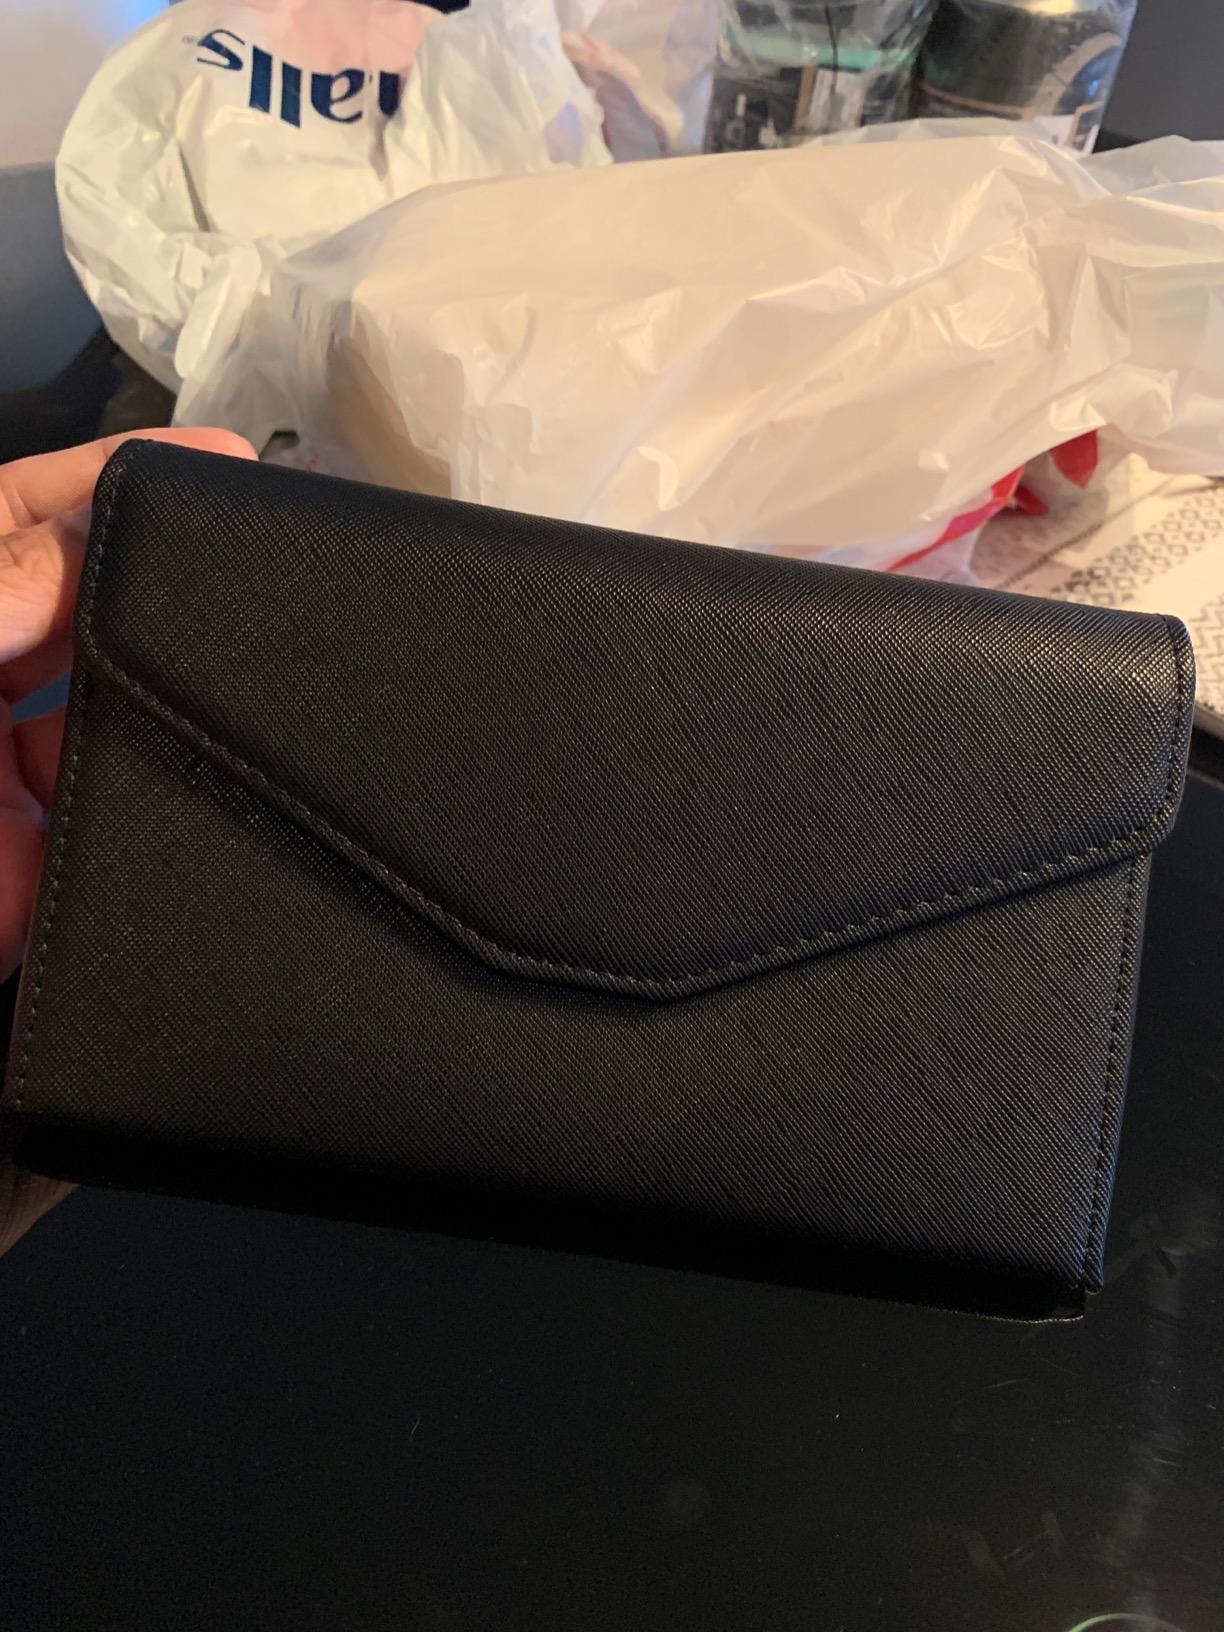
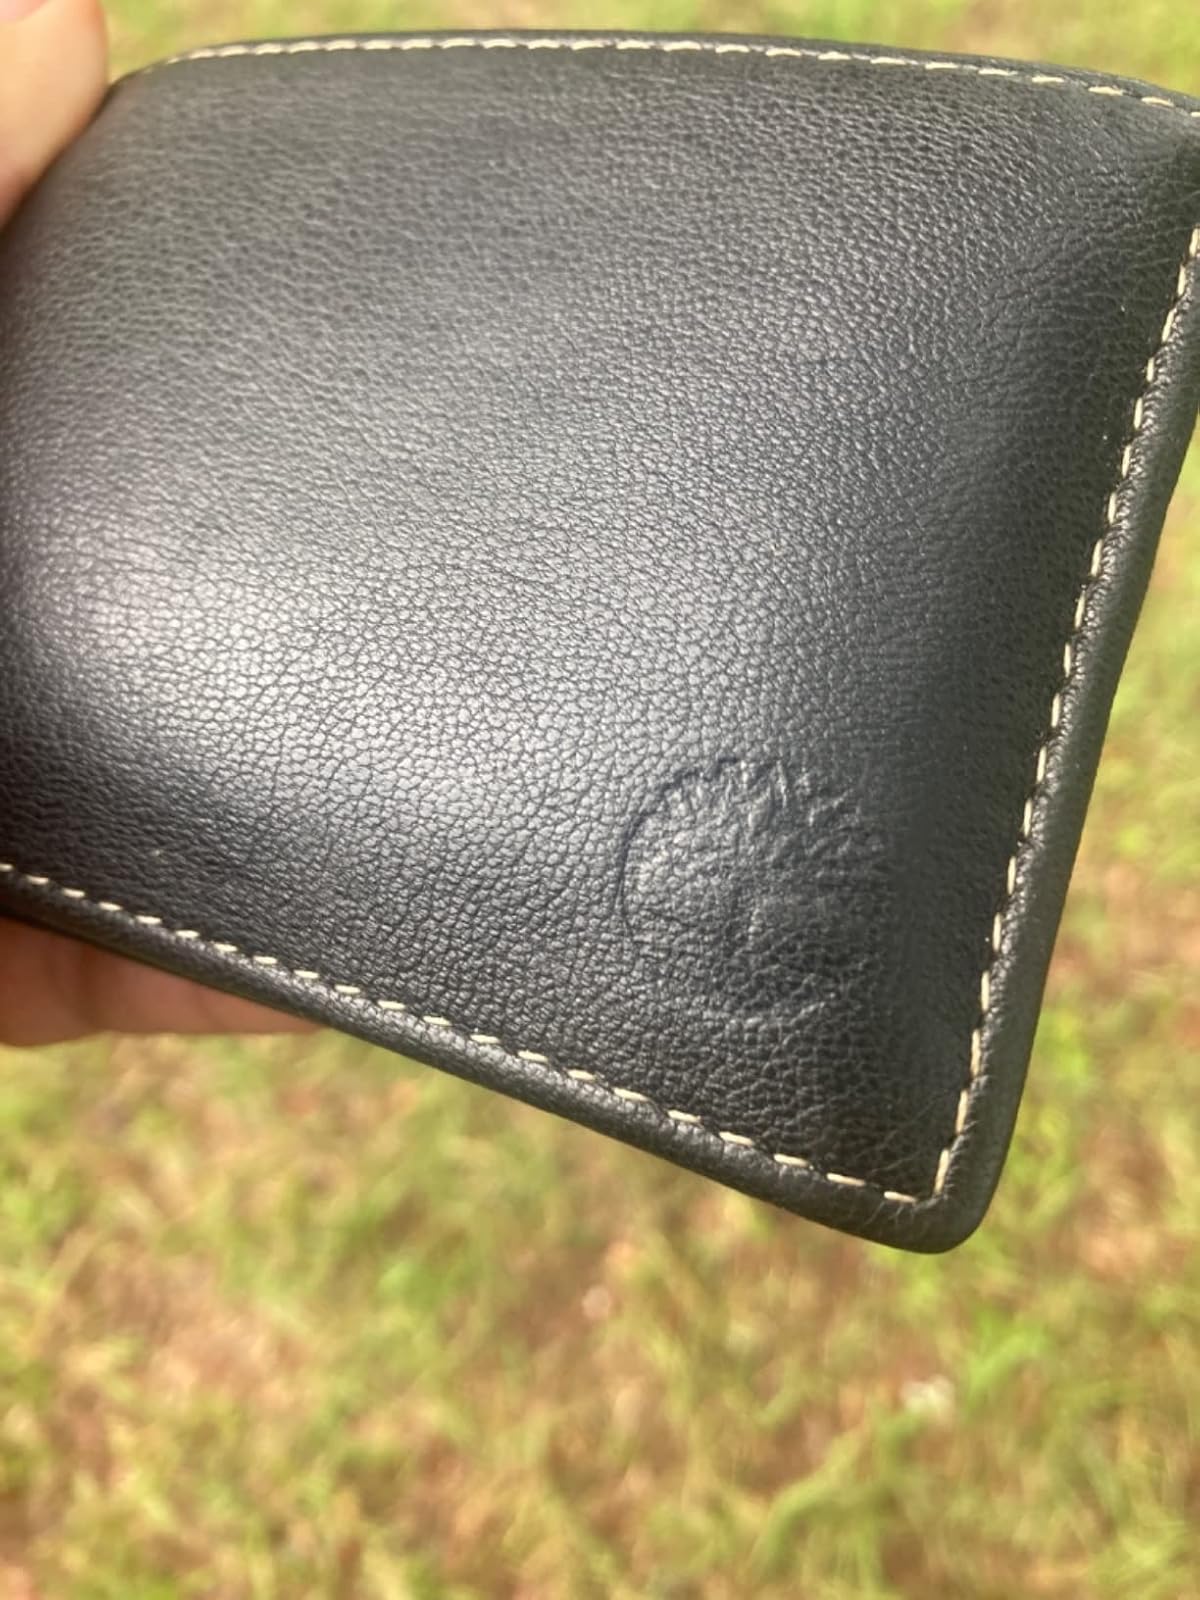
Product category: accessories_wallet
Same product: no